F. R. David

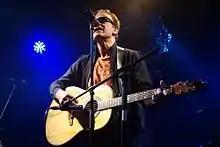

Elli Robert Fitoussi (born 1 January 1947), known professionally as F. R. David, is a French singer and musician. He is best known for his 1982 international hit single "Words", which topped the charts in multiple countries.